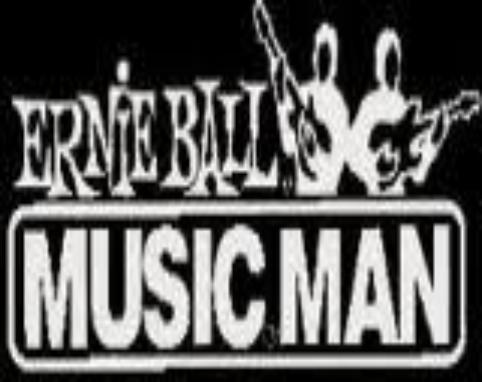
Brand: music man-2
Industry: Leisure